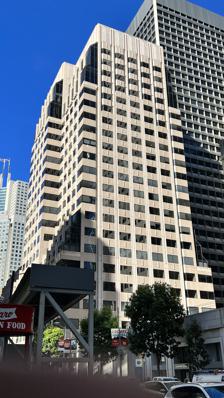
Building: Central Plaza (San Francisco)
Country: United States of America
Year built: 1987
Commercial offices in San Francisco, California Central Plaza Location within San Francisco Show map of San Francisco Central Plaza (San Francisco) (California) Show map of California Central Plaza (San Francisco) (the United States) Show map of the United States Alternative names 455 Market Street General information Status Completed Type Commercial offices Architectural style Modernism Location 455 Market Street San Francisco , California Coordinates 37°47′26″N 122°23′57″W / 37.79053°N 122.39916°W / 37.79053; -122.39916 Completed 1987 Management Cushman & Wakefield Height Roof 96.93 m (318.0 ft) Technical details Lifts/elevators 10 Design and construction Architect(s) Kaplan McLaughlin Diaz References Central Plaza is a 23- storey , 96.93 m (318.0 ft) skyscraper at 455 Market and First streets in San Francisco , California . Tenants ACE Group See also San Francisco's tallest buildings References